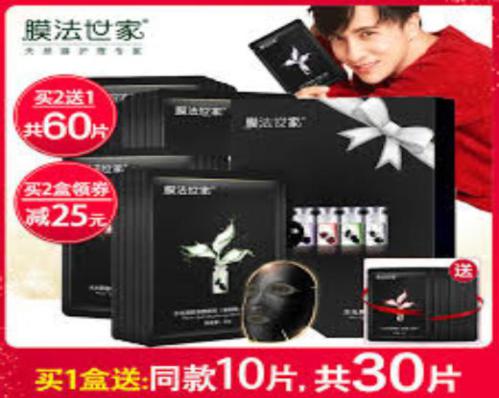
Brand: maskfamily
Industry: Necessities